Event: Nepal Earthquake
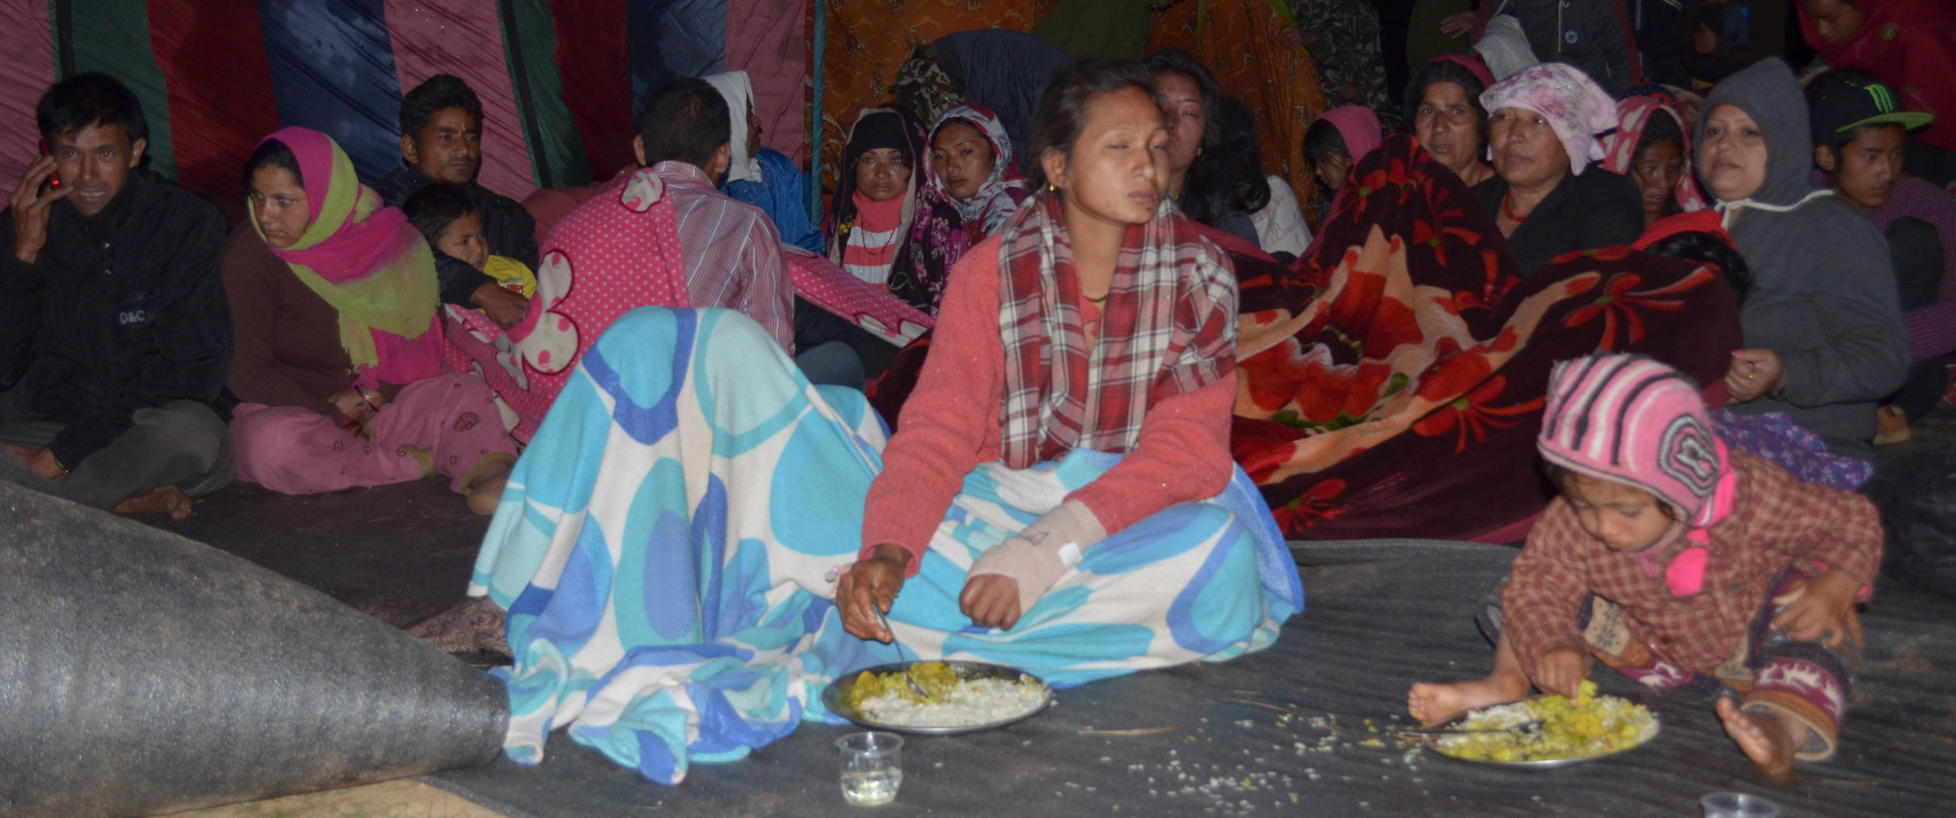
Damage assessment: no_damage